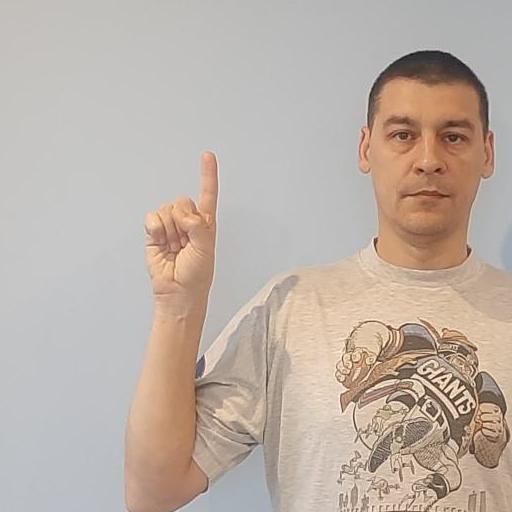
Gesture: one